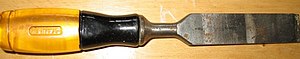
Afbindingsjern
Afbindingsjern af mærket Stanley.
Afbindingsjern er et svært stemmejern, der også kaldes tømrerjern, huggejern, eller tapjern, der anvendes af især tømrere til store taphuller i bjælker, remme eller andet stort tømmer, samt til udstemning i trappevanger og lignende. Der er dog intet til hinder for at andre end tømrere kan finde anvendelse for et svært stemmejern. Bygningssnedkere har det ikke sjældent med i kassen.